Valentino Manfredonia

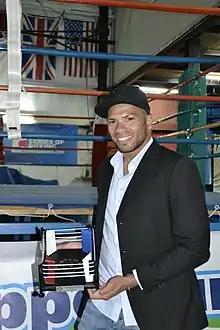

Valentino Manfredonia (born 29 September 1989) is a Brazilian-born Italian professional boxer. As an amateur he competed at the 2016 Summer Olympics in the men's light heavyweight event, in which he was eliminated in the first round by Mikhail Dauhaliavets of Belarus.